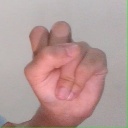
अक्षर: स